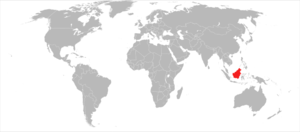
Rheithrosciurus macrotis est une espèce de mammifères rongeurs de la famille des Sciuridae. C'est actuellement la seule espèce du genre Rheithrosciurus.